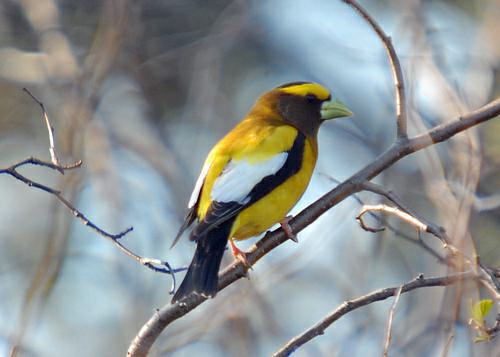
A photo of a evening grosbeak